Describe the emotion expressed in this image:  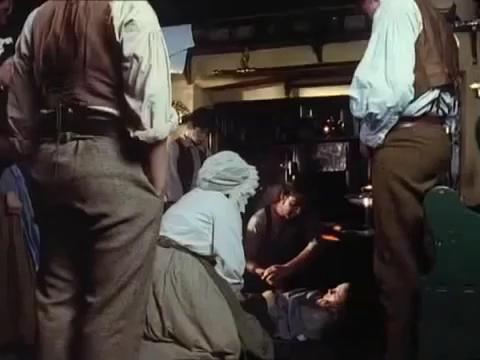
This person displays Suffering, valence and arousal with high intensity.